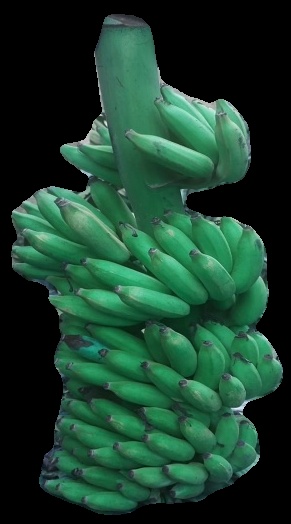
Variety: elakki-bale
Grade: grade1